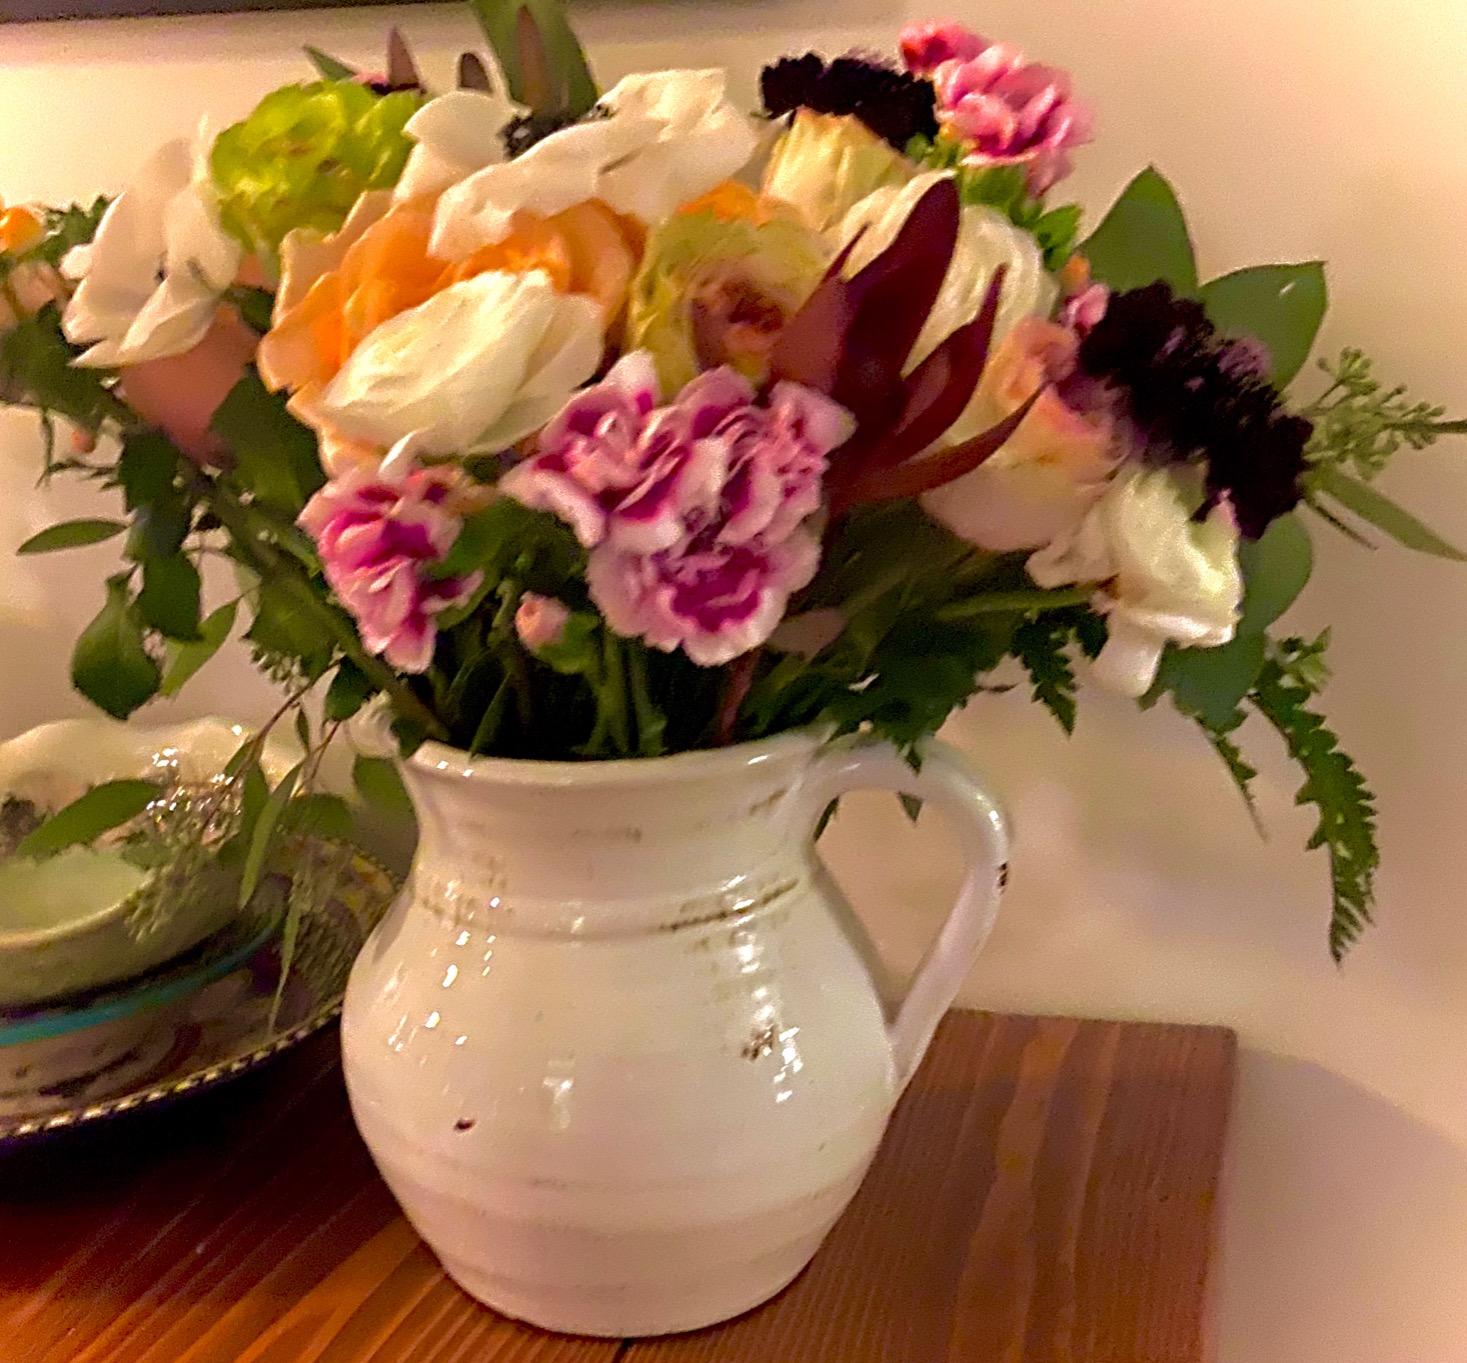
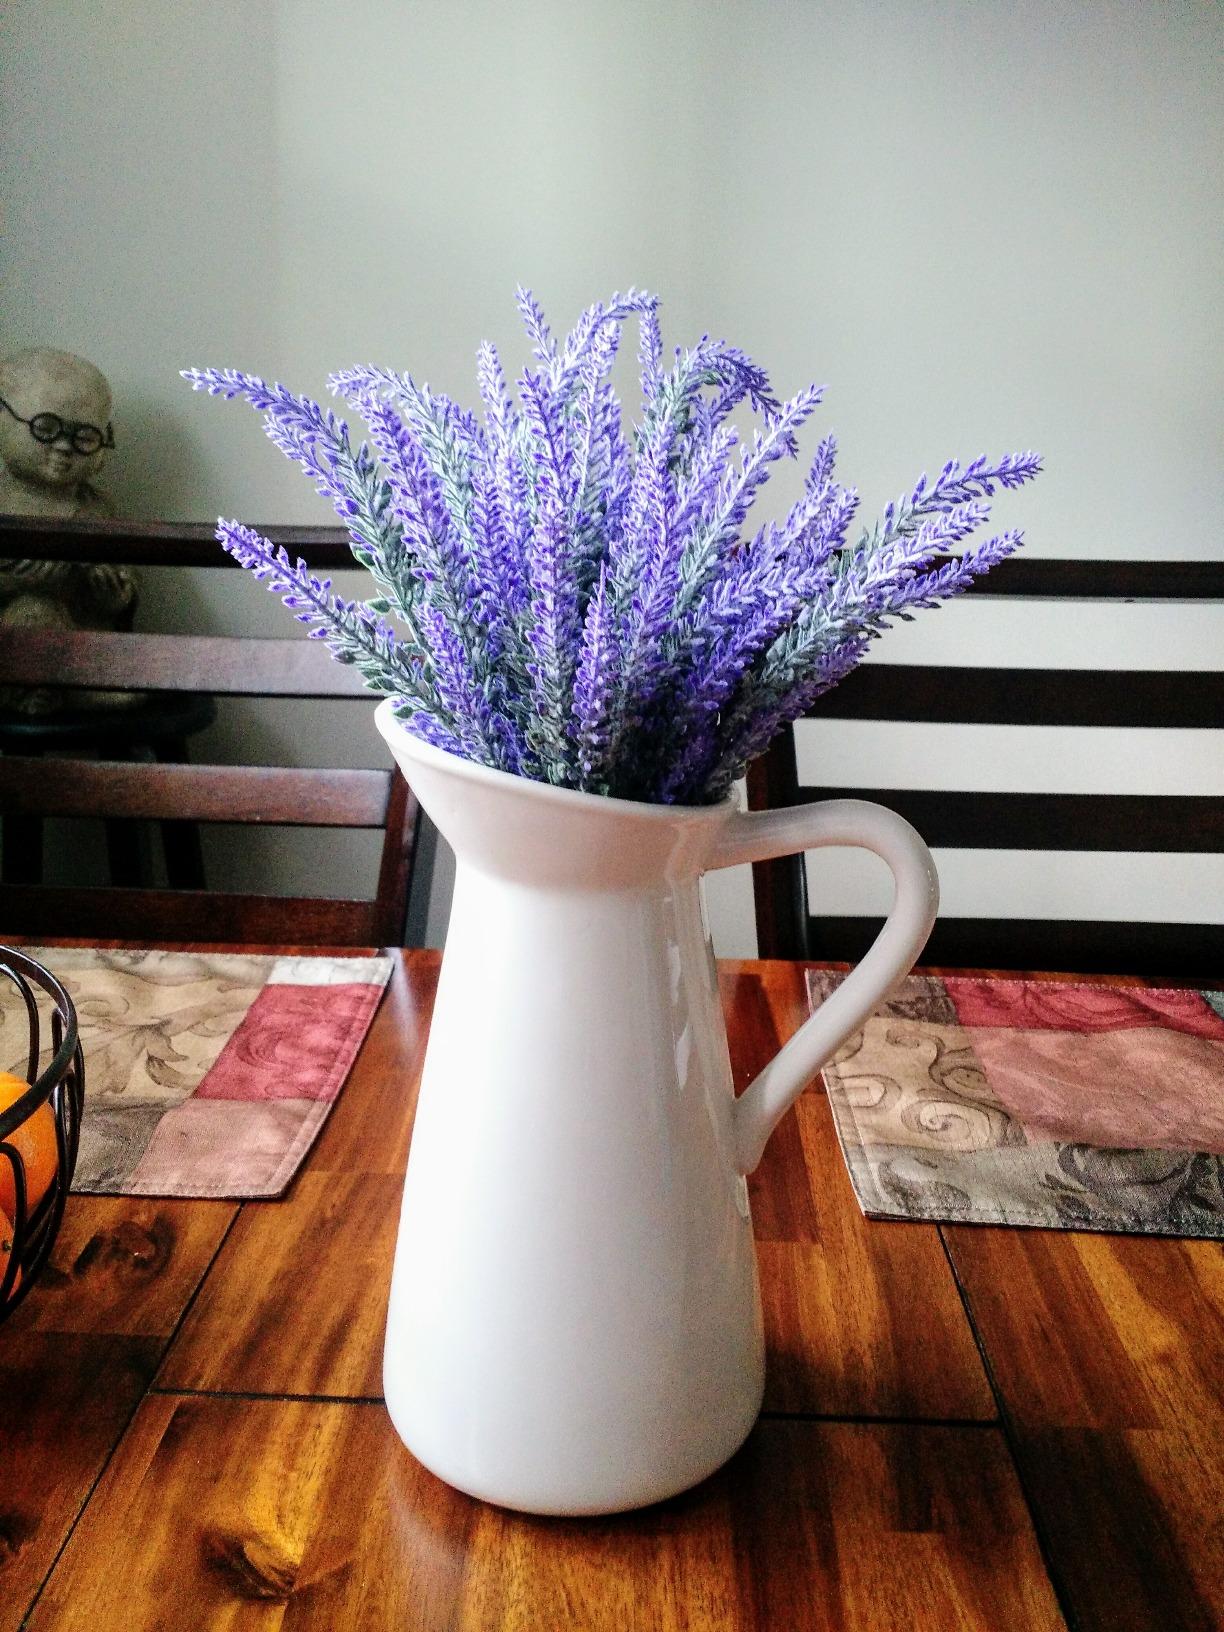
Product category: vase
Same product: no